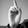
ASL letter: D